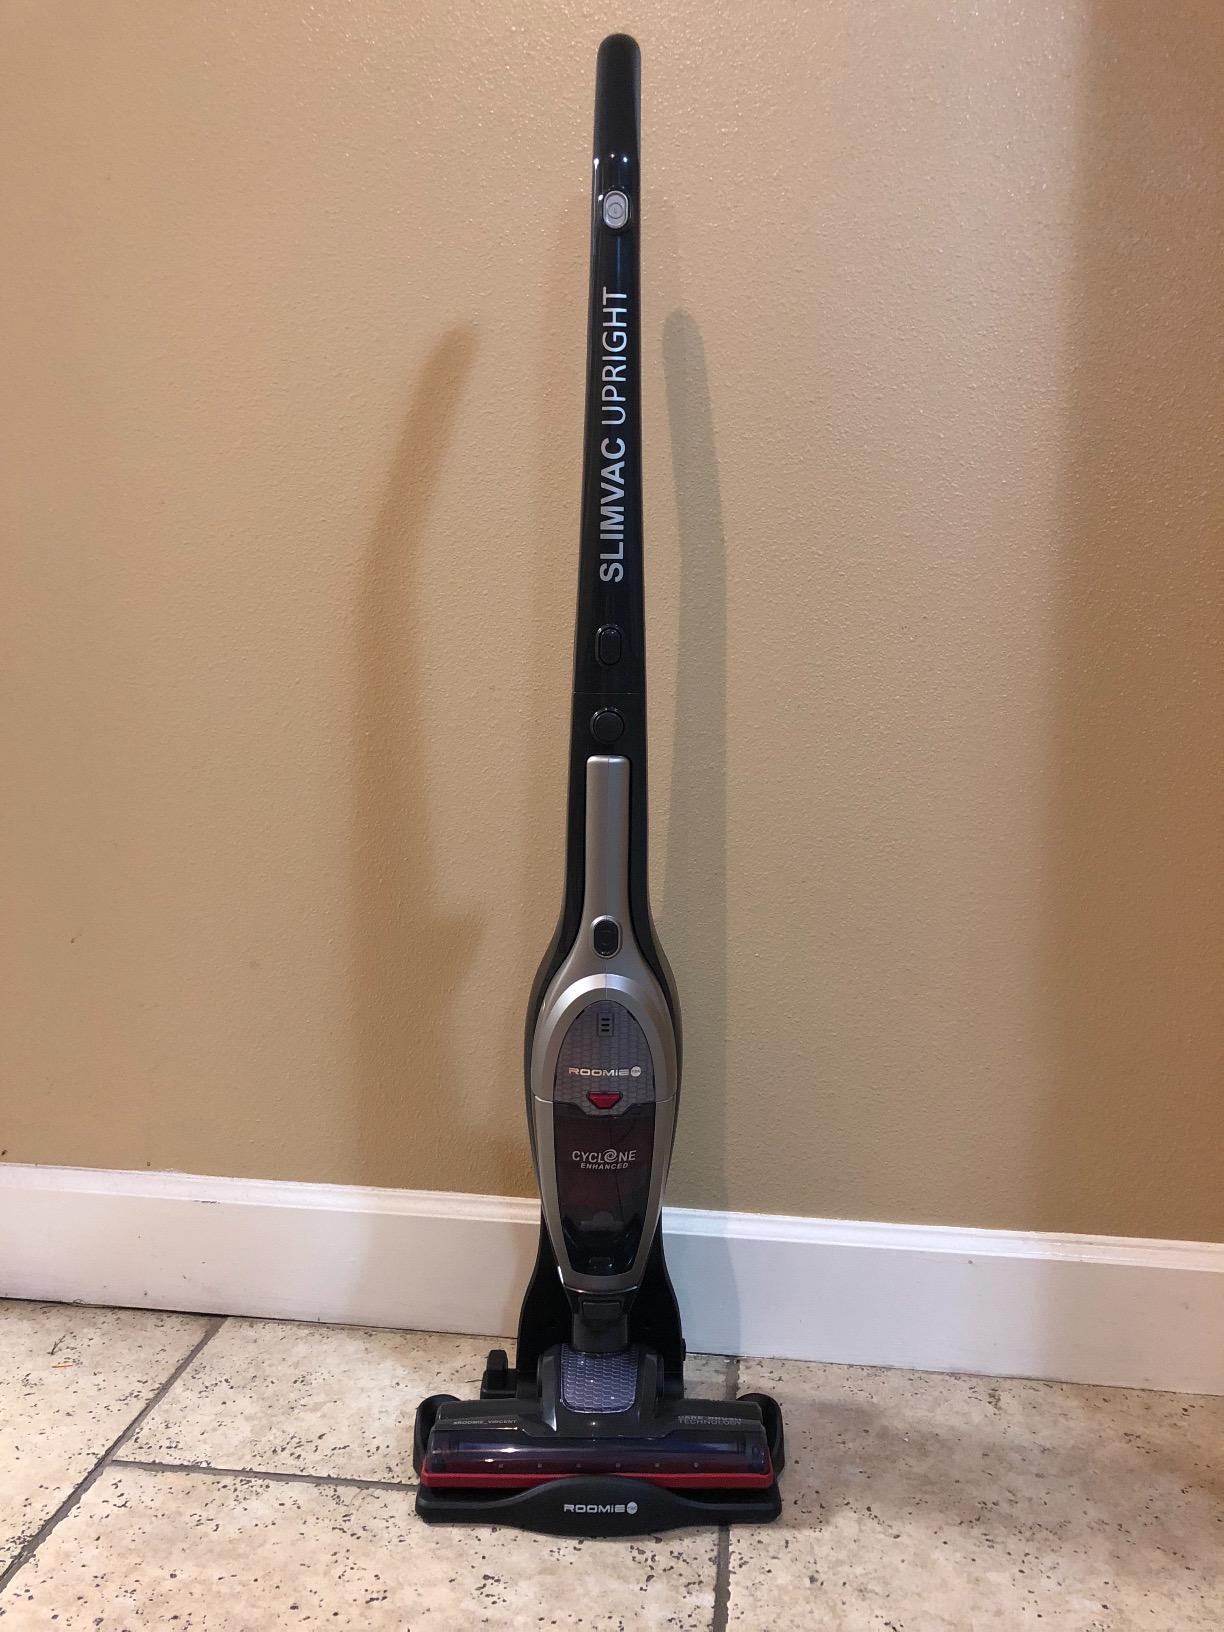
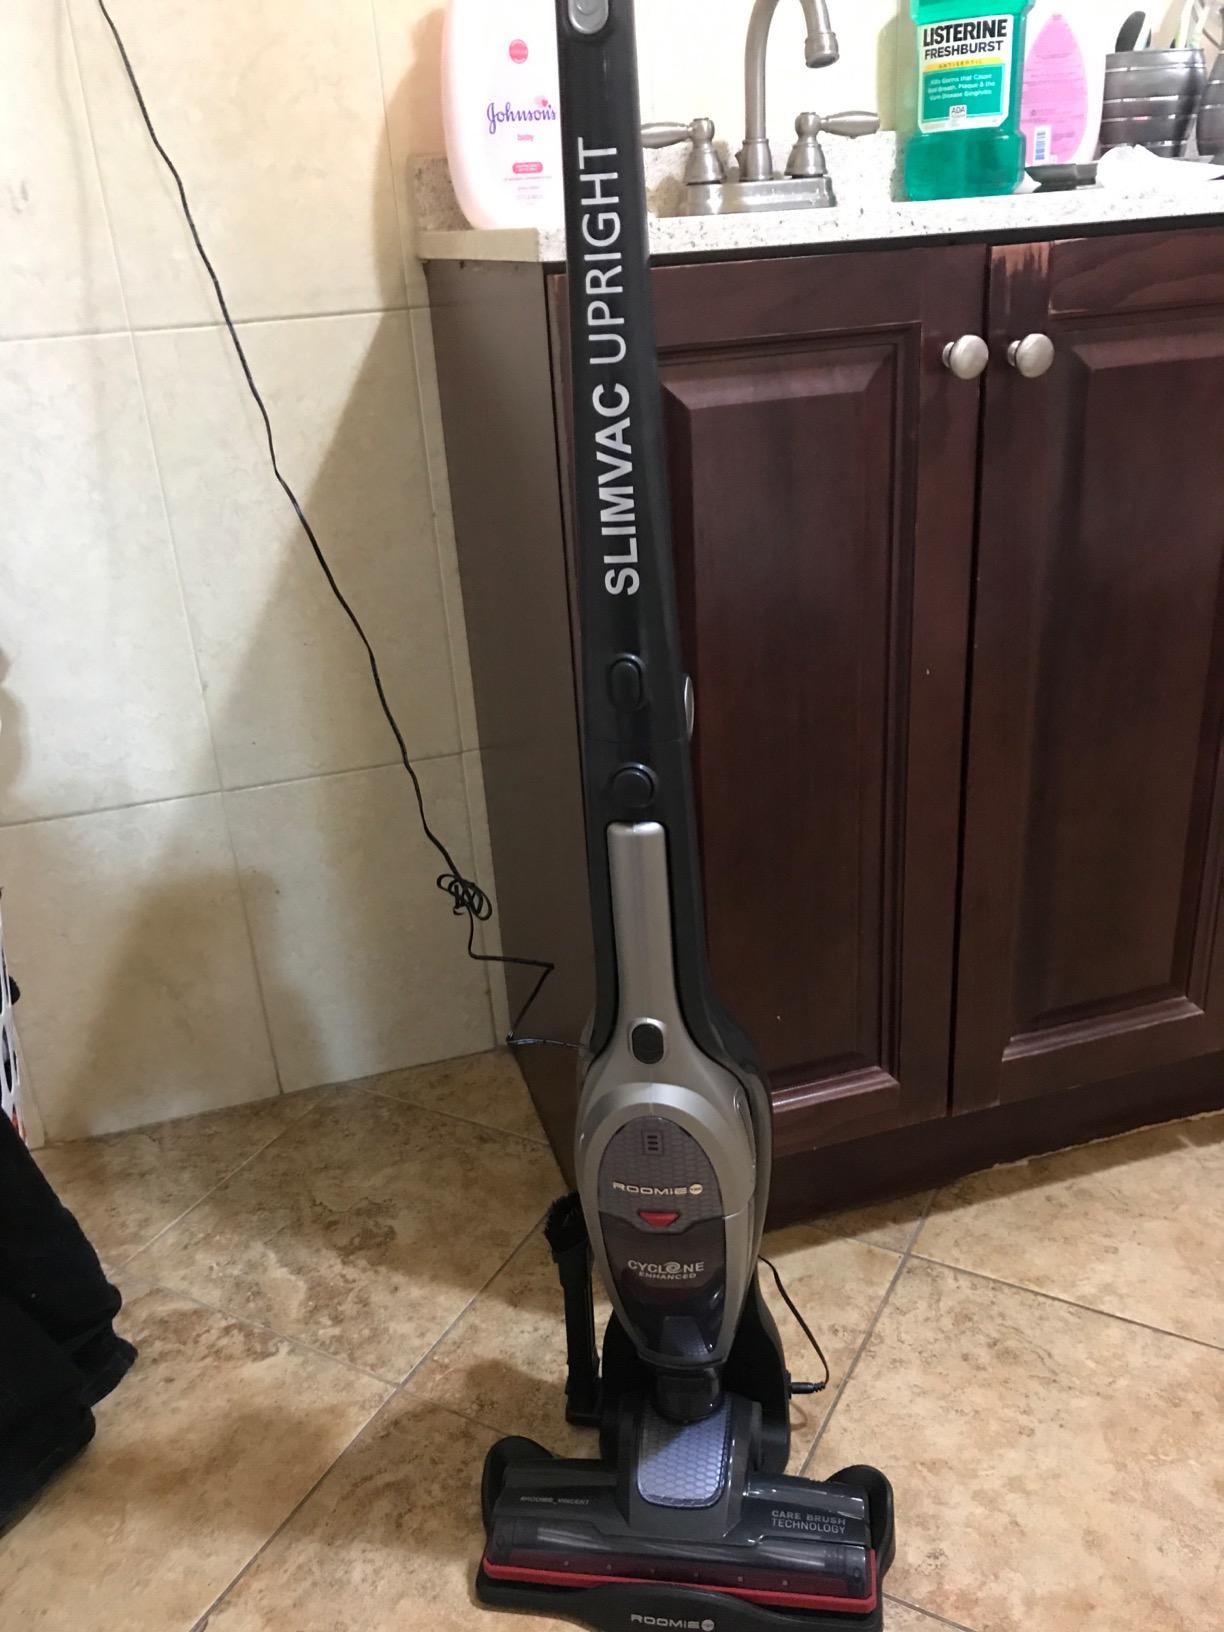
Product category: items_vacuum
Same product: yes